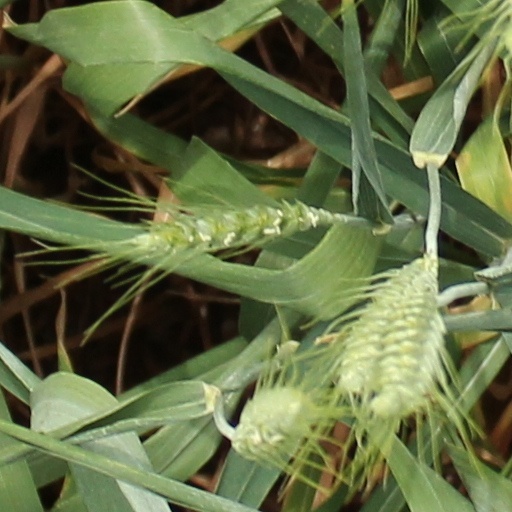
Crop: wheat